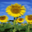
Label: sunflower